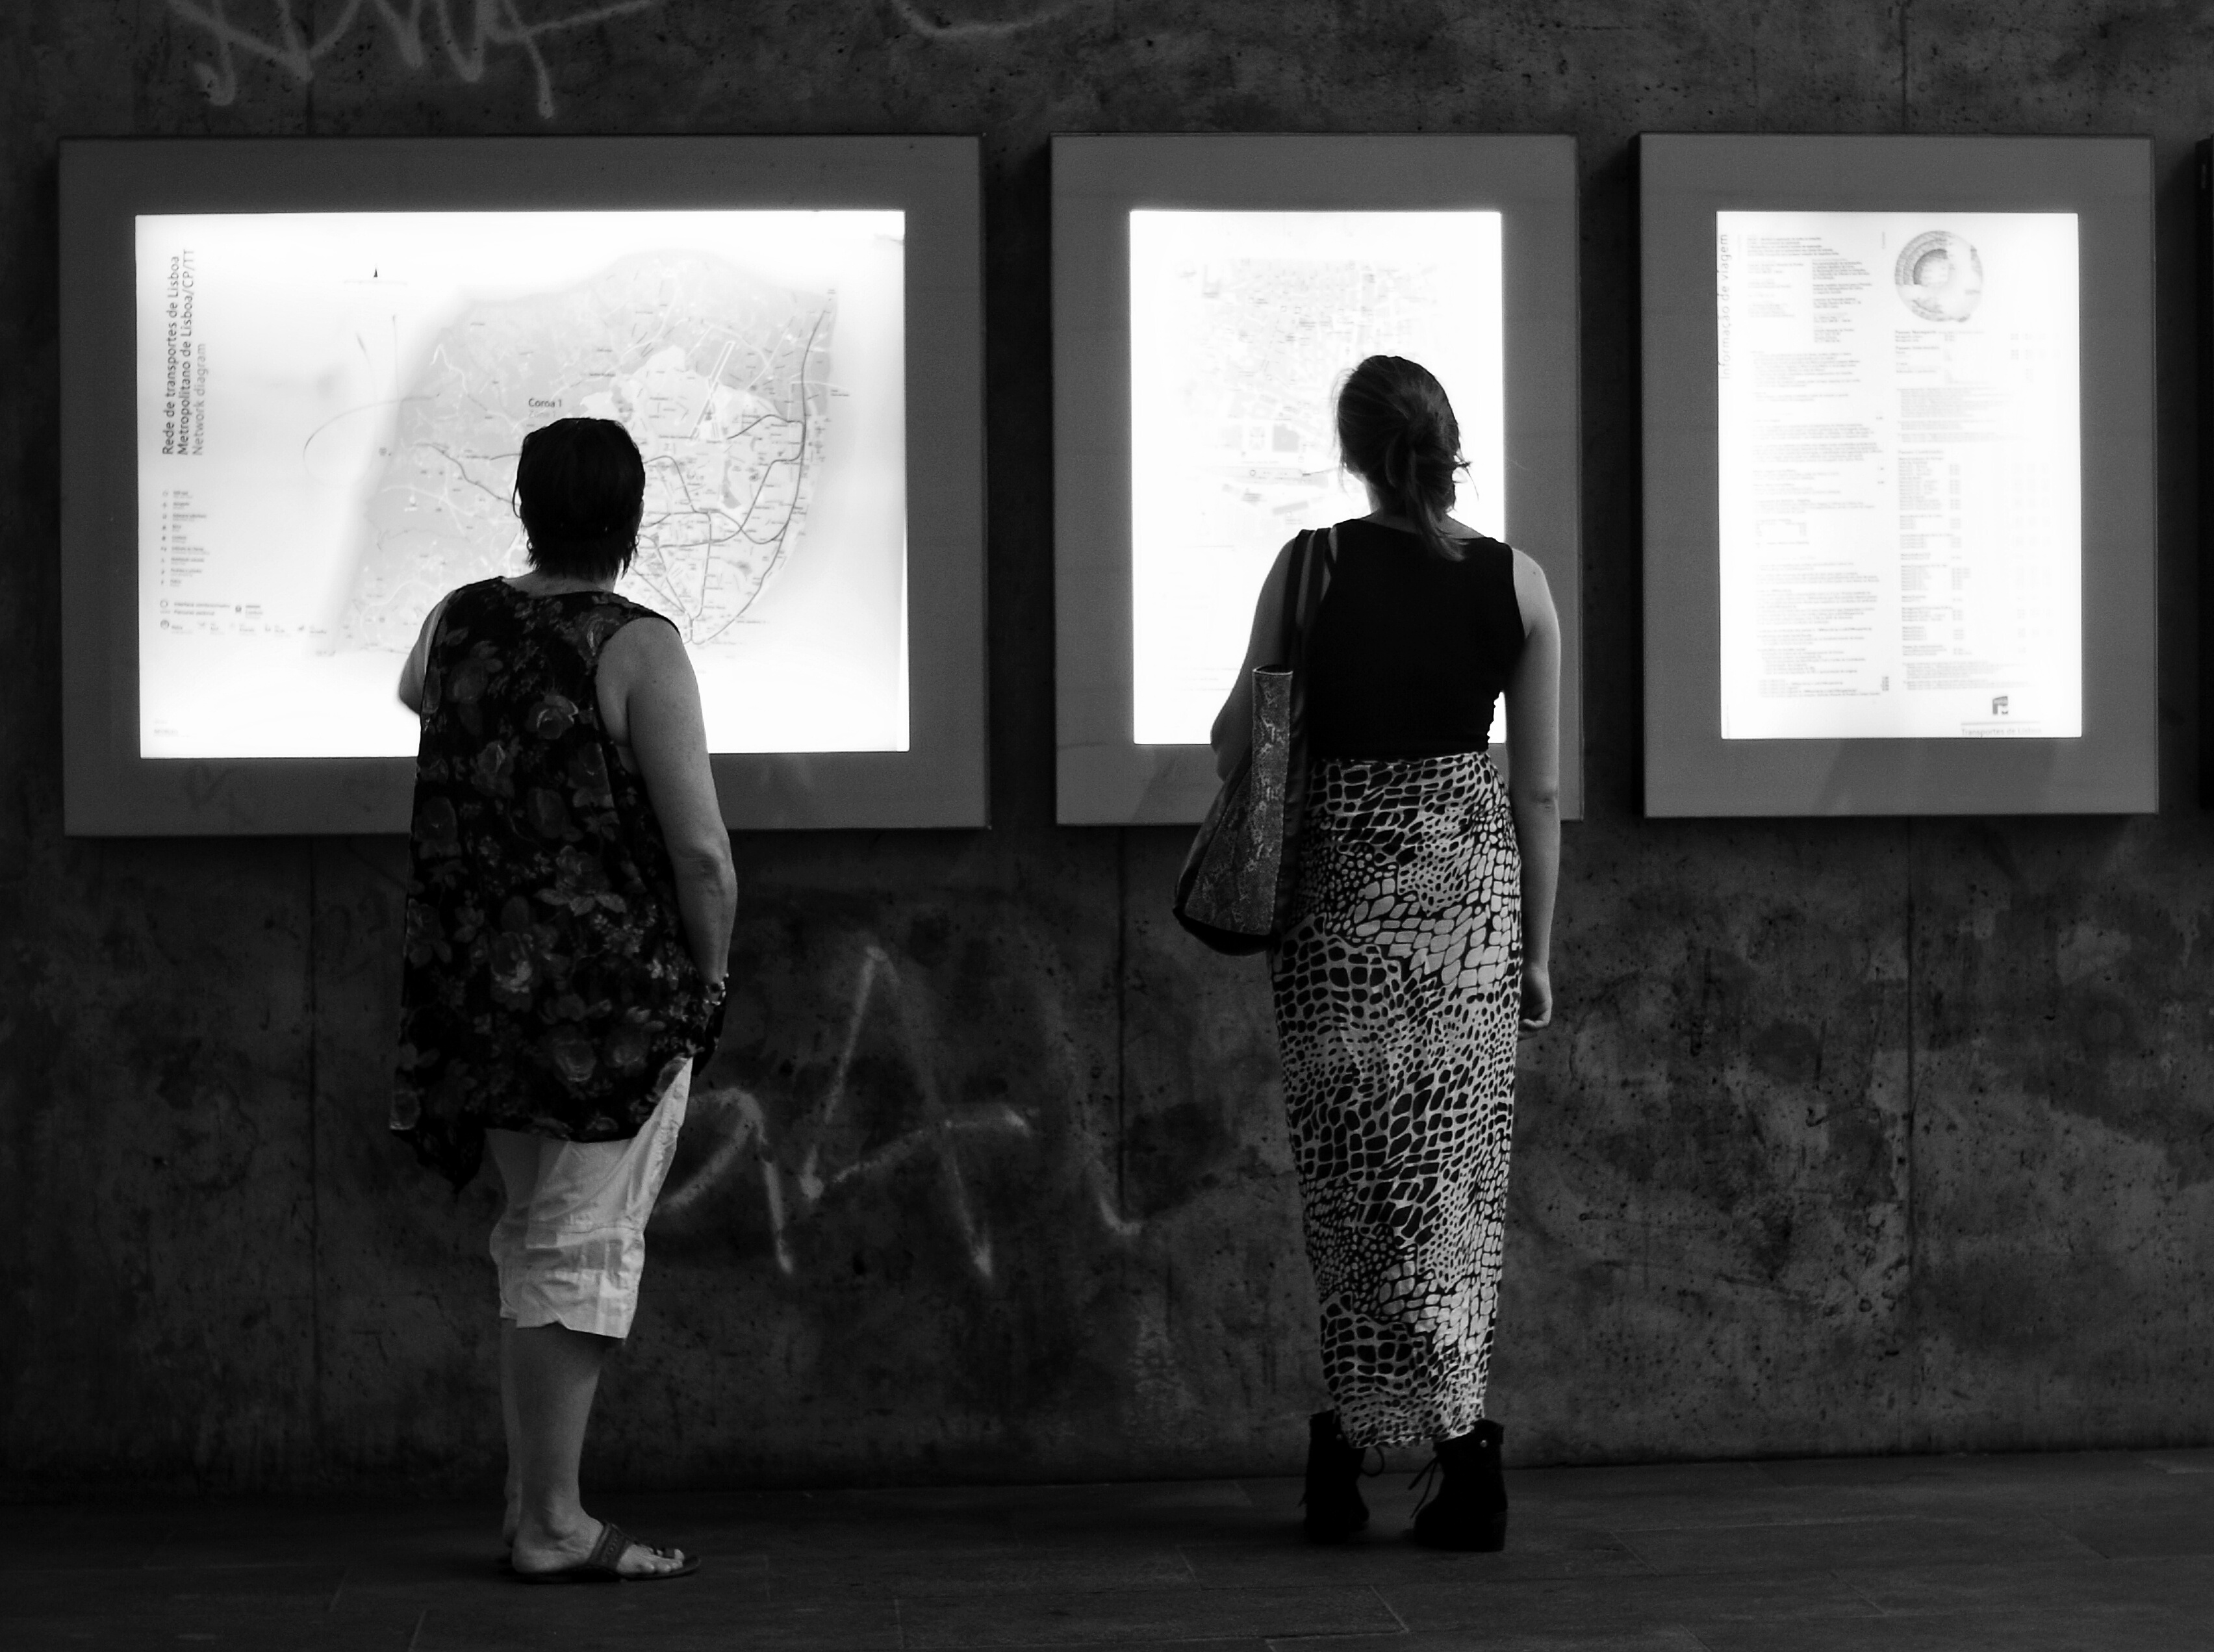
creative, black and white, people, white, street, photography, tube, urban, social, subway, metro, underground, dslr, portrait, lens, black, monochrome, conversation, streetphotography, bw, blackandwhite, blackwhite, streets, 50mm, shooting, moments, public, photograph, prime, sony, pretoebranco, rua, streetphoto, image, branco, lisboa, lisbon, moment, unposed, decisive, pretobranco, preto, sp, dslra200, pb, inpublic, fotografiaderua, streetmoments, joolavinha, lavinha, sal50f18, a200, sal, metropolitano, joao, monochrome photography, film noir, human positions